Buford Long

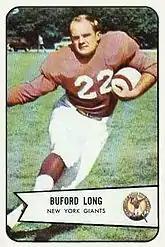
Long on 1954 Bowman football card

Buford Eugene Long (December 14, 1931 – September 1, 2006) was an American college and professional football player who was a defensive back, halfback and end in the National Football League (NFL) for three seasons during the 1950s. Long played college football for the University of Florida, and thereafter, he played professionally for the New York Giants of the NFL.